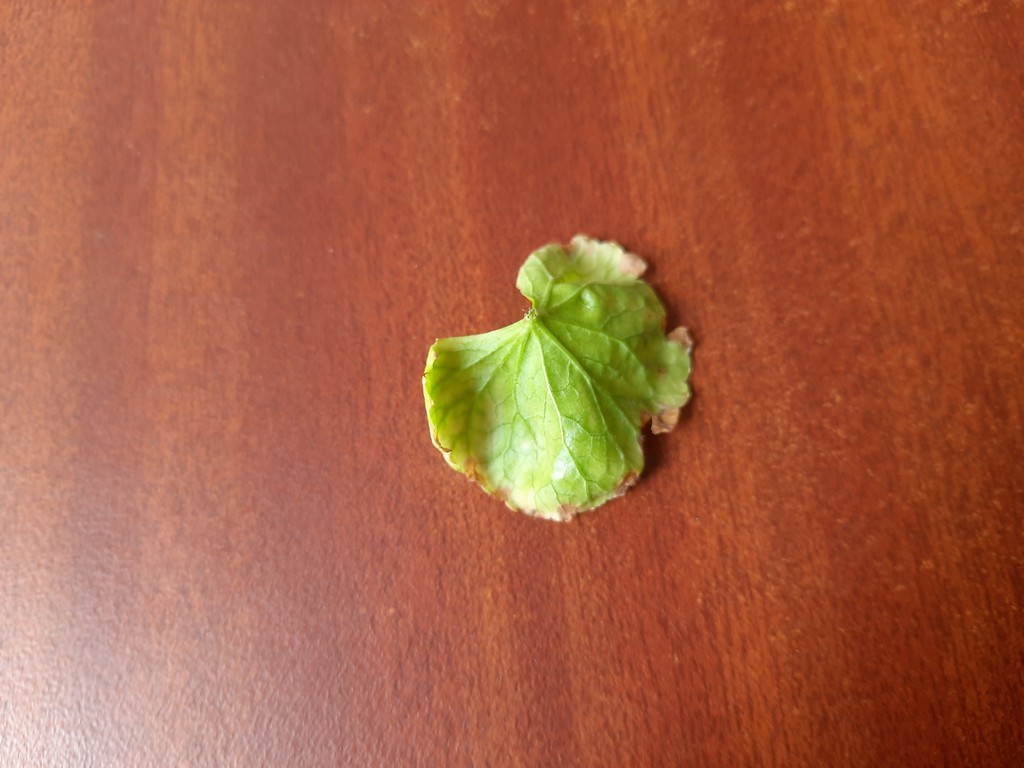
Label: Unhealthy